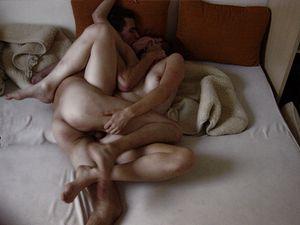
Ceci est une liste thématique non exhaustive de termes et concepts relatifs à la sexualité humaine, à l'industrie du sexe, à la pornographie et à la sexologie.